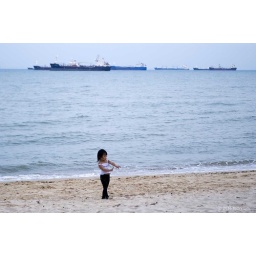
Same cute little girl playing by herself... ; )